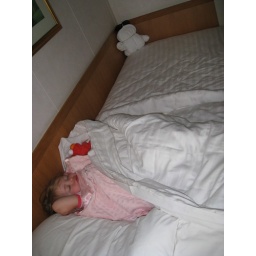
What better time to start sleeping in a big bed than on a cruise. She loved it!